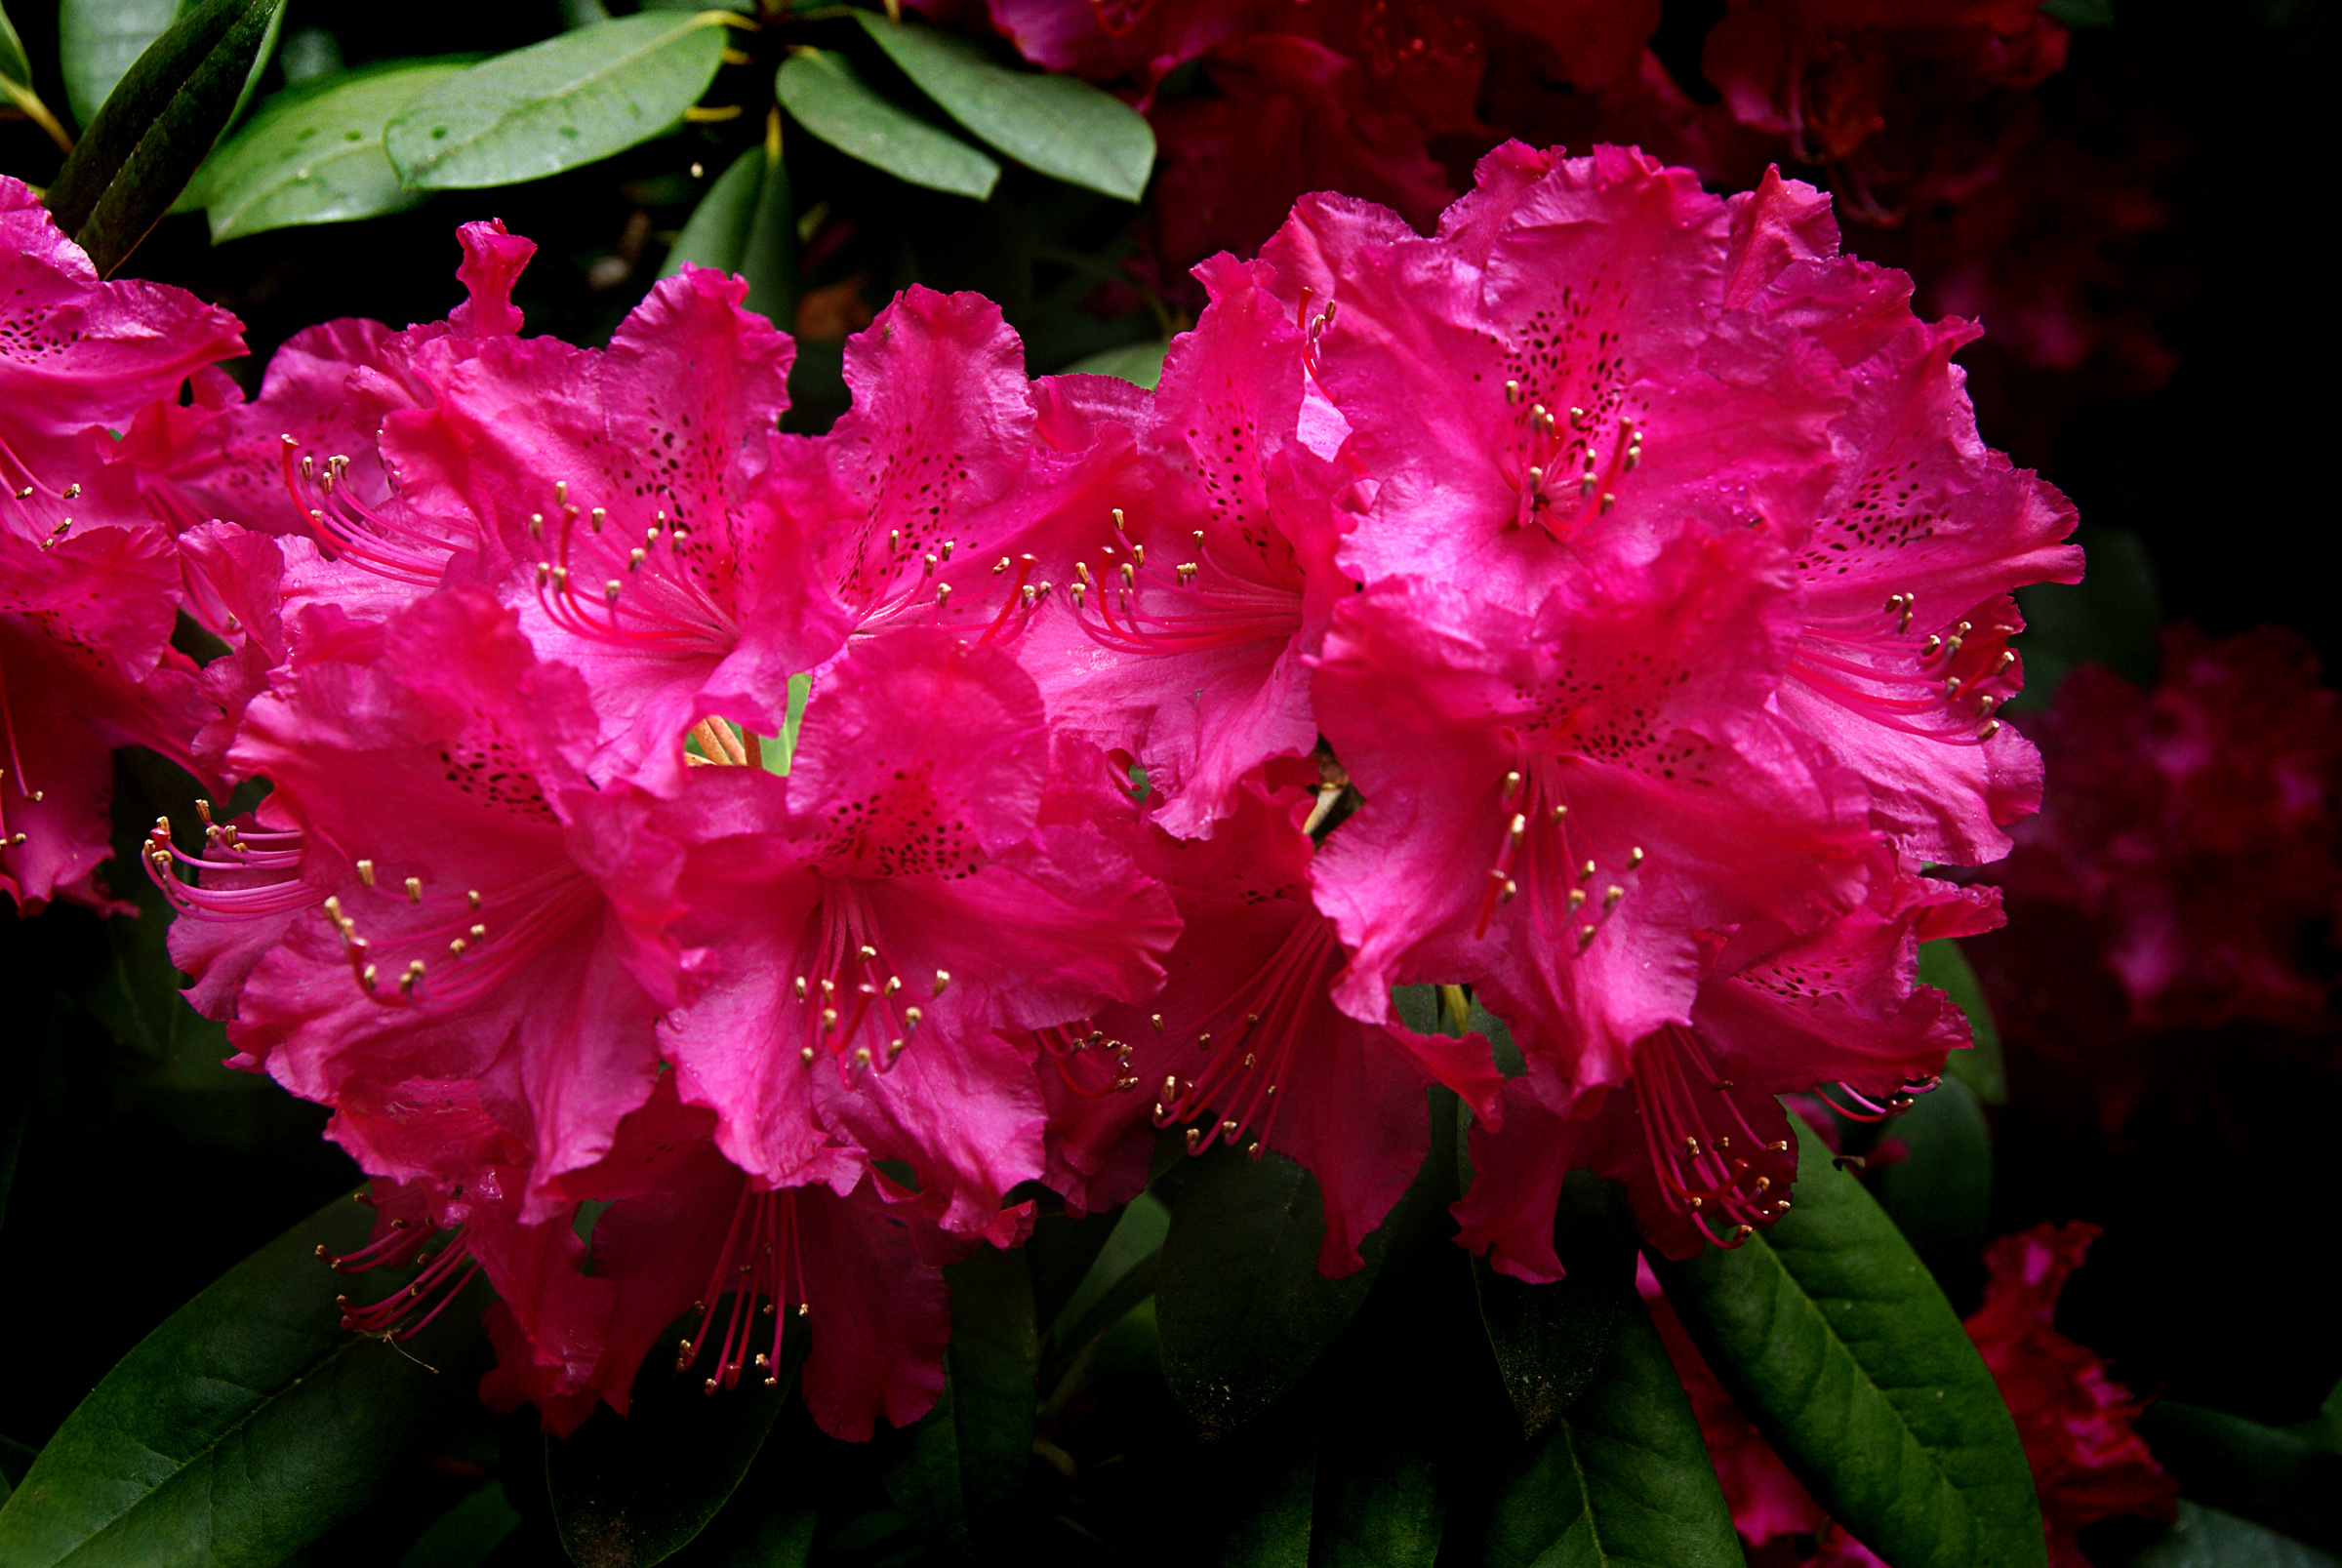
blossom, plant, flower, petal, flora, publicdomain, shrub, rhododendron, macro photography, flowering plant, woody plant, land plant